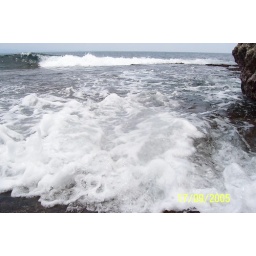
ocean water foams as it comes in at low tide. Picture taken off an island from Wakat.